James Shaw Kennedy

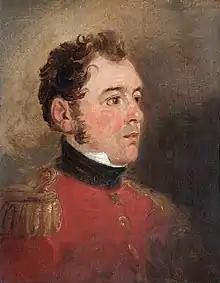
Kennedy in 1821, by Jan Willem Pieneman, a study for "The Battle of Waterloo".

General Sir James Shaw Kennedy, (born James Shaw; 13 October 1788 – 30 May 1865) was a British soldier and military writer.